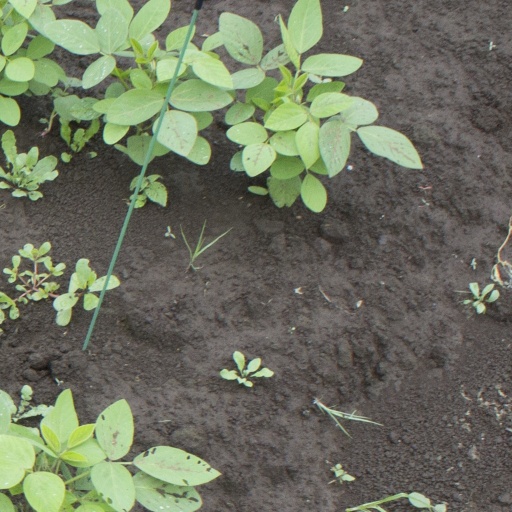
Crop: soybean